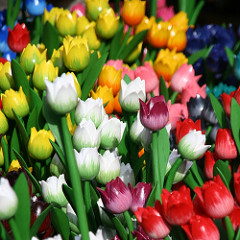
Flower: tulip